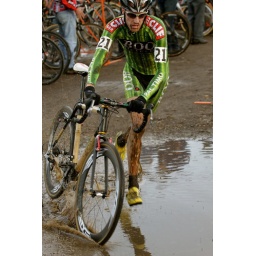
Bamboo cross bike in action